Sega Superstars

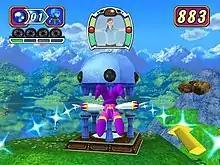
A promotional example of gameplay, where the player controls NiGHTS by "gliding," from the "NiGHTS"-themed minigame

Gameplay is similar to that of "", in which players use their body to play a variety of minigames. However, while that game only picked up player's movement, "Sega Superstars" uses a more advanced system. Before the start of each game, a setup screen with an orange area is shown. In order to start the game, players have to stand in a position where the orange area won't pick up any movement and select the continue button. This method determines what area is the background, allowing EyeToy to pick up the player's position, as opposed to just what areas are moving.